Yahya ibn Sarafyun

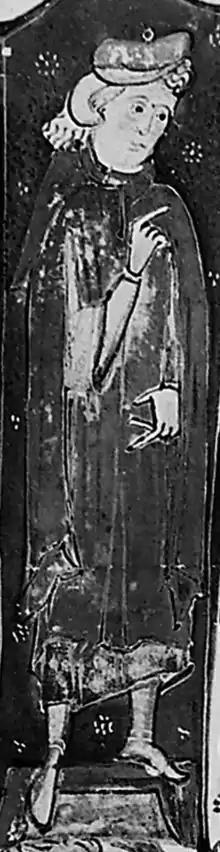
Yahya ibn Sarafyun expounding the laws of medicine.

Yahya ibn Sarafyun (9th century) a Syriac physician from Damascus, known in Europe as Johannes Serapion, and commonly called Serapion the Elder to distinguish him from Serapion the Younger, with whom he was often confused.